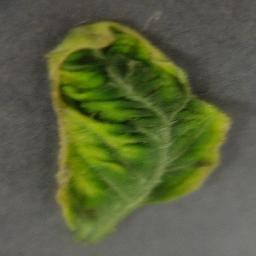
Label: Tomato___Tomato_Yellow_Leaf_Curl_Virus